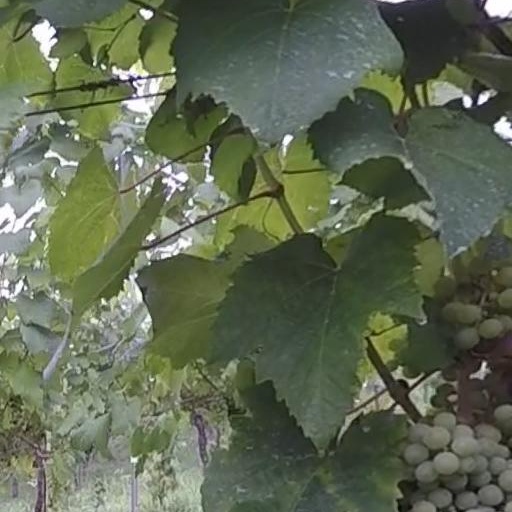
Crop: grape